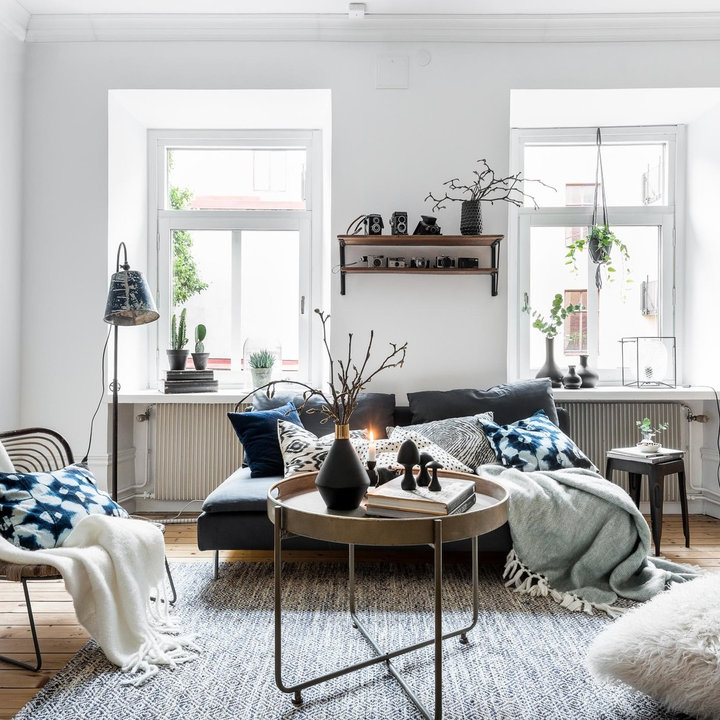
Style: Scandinavian